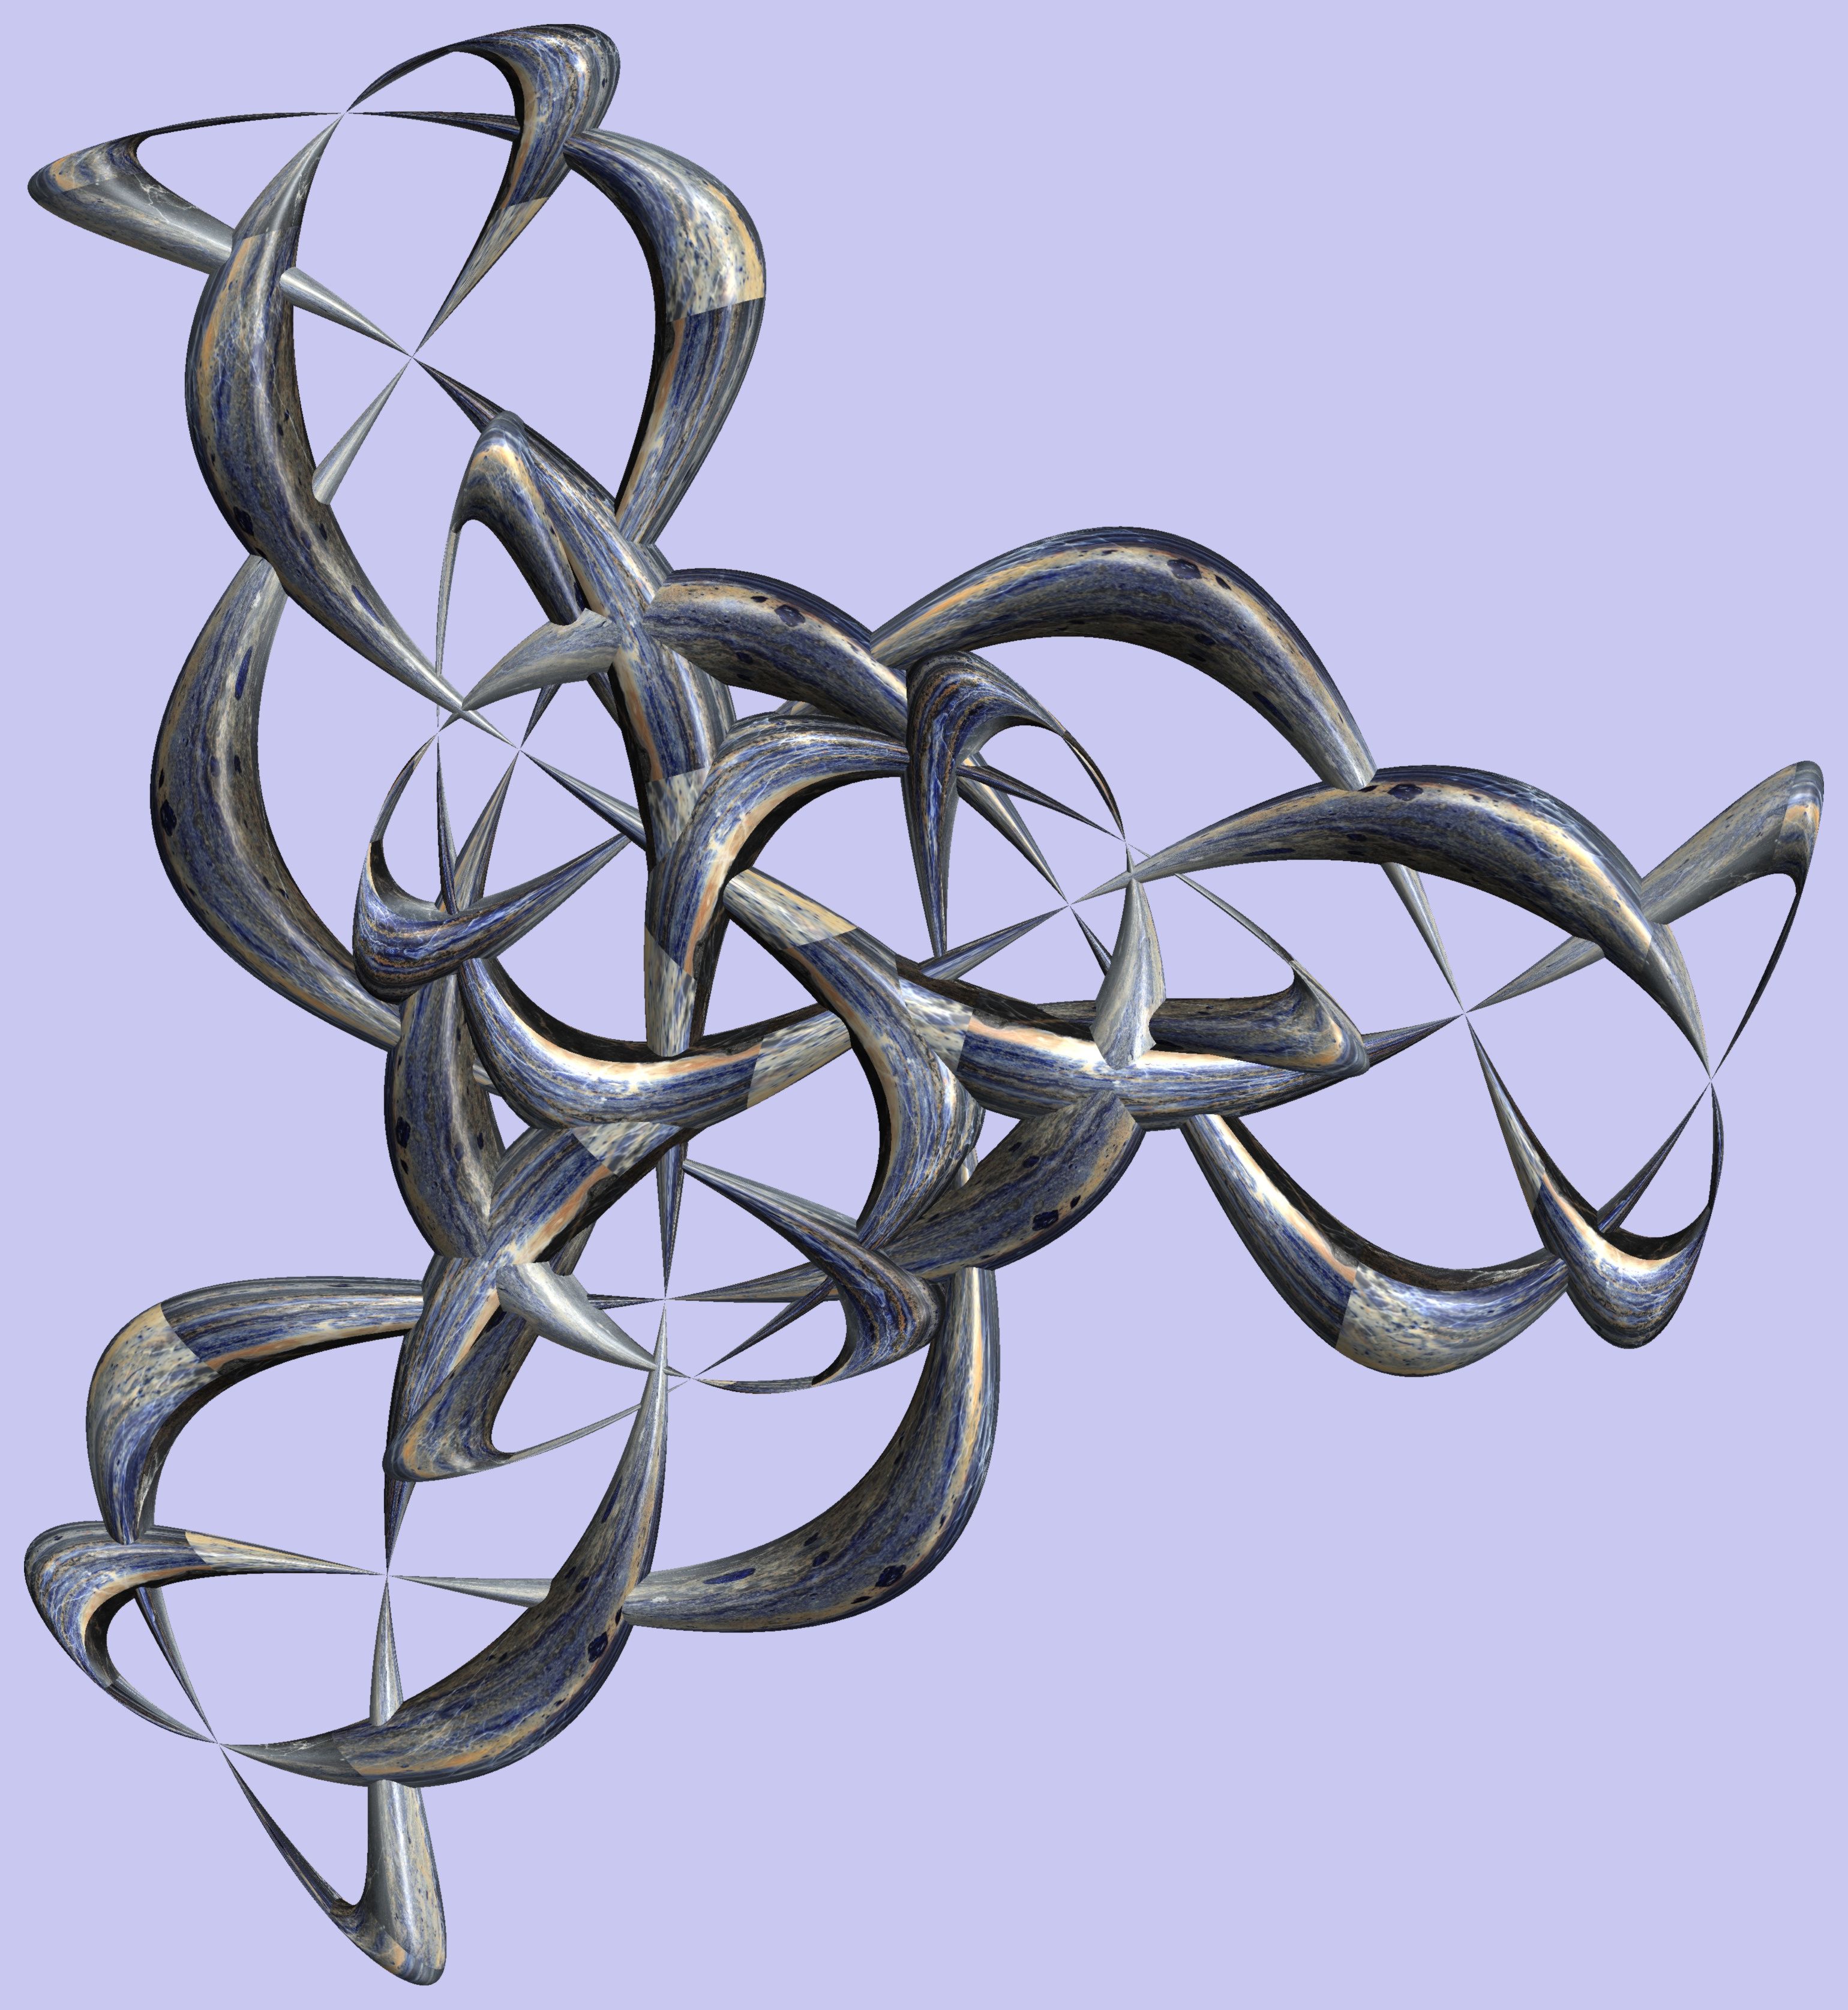
branch, fence, structure, texture, pattern, lighting, twig, figure, design, symmetry, 3d, graphic, iron, torus, mathematica, cg, parametricplot3d, code, program, algorithm, abstruct, mapping, outdoor structure, home fencing